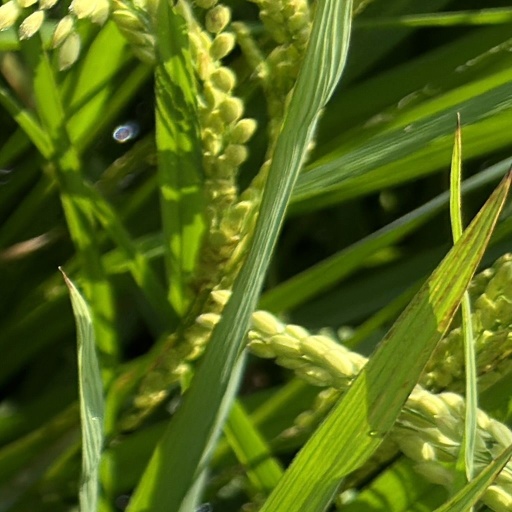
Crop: rice